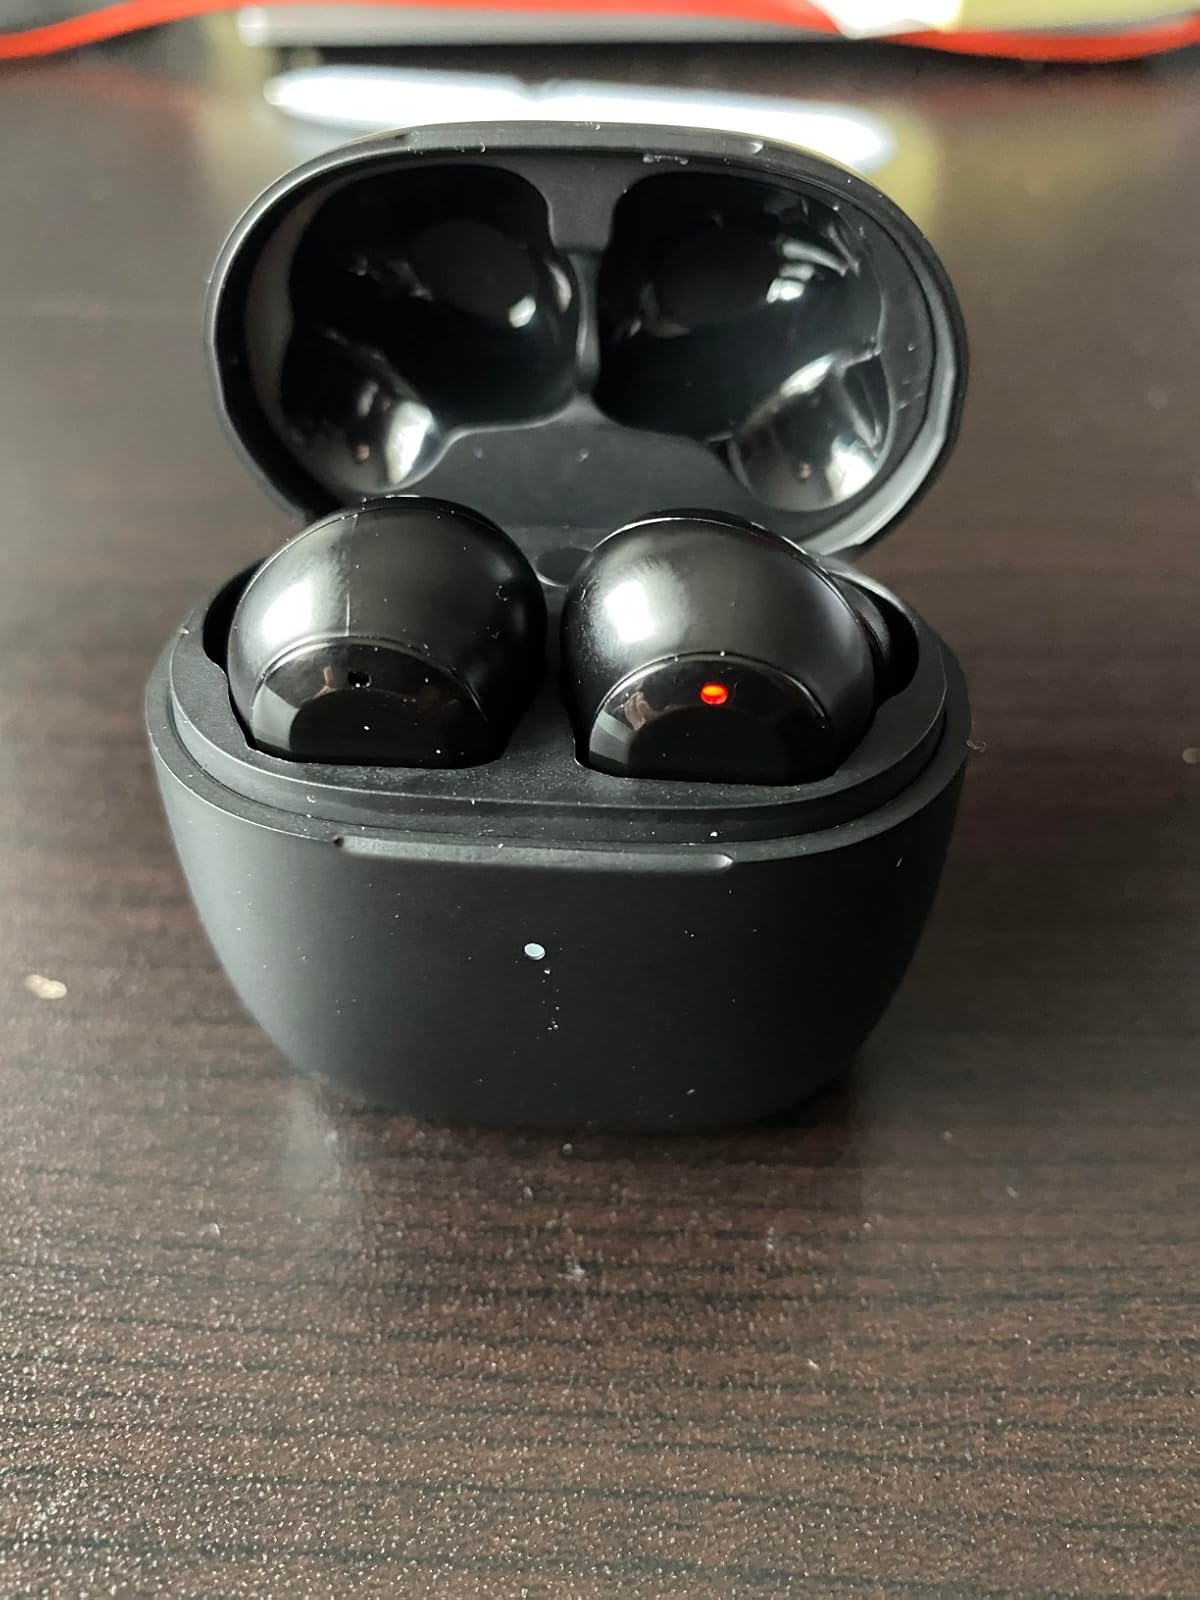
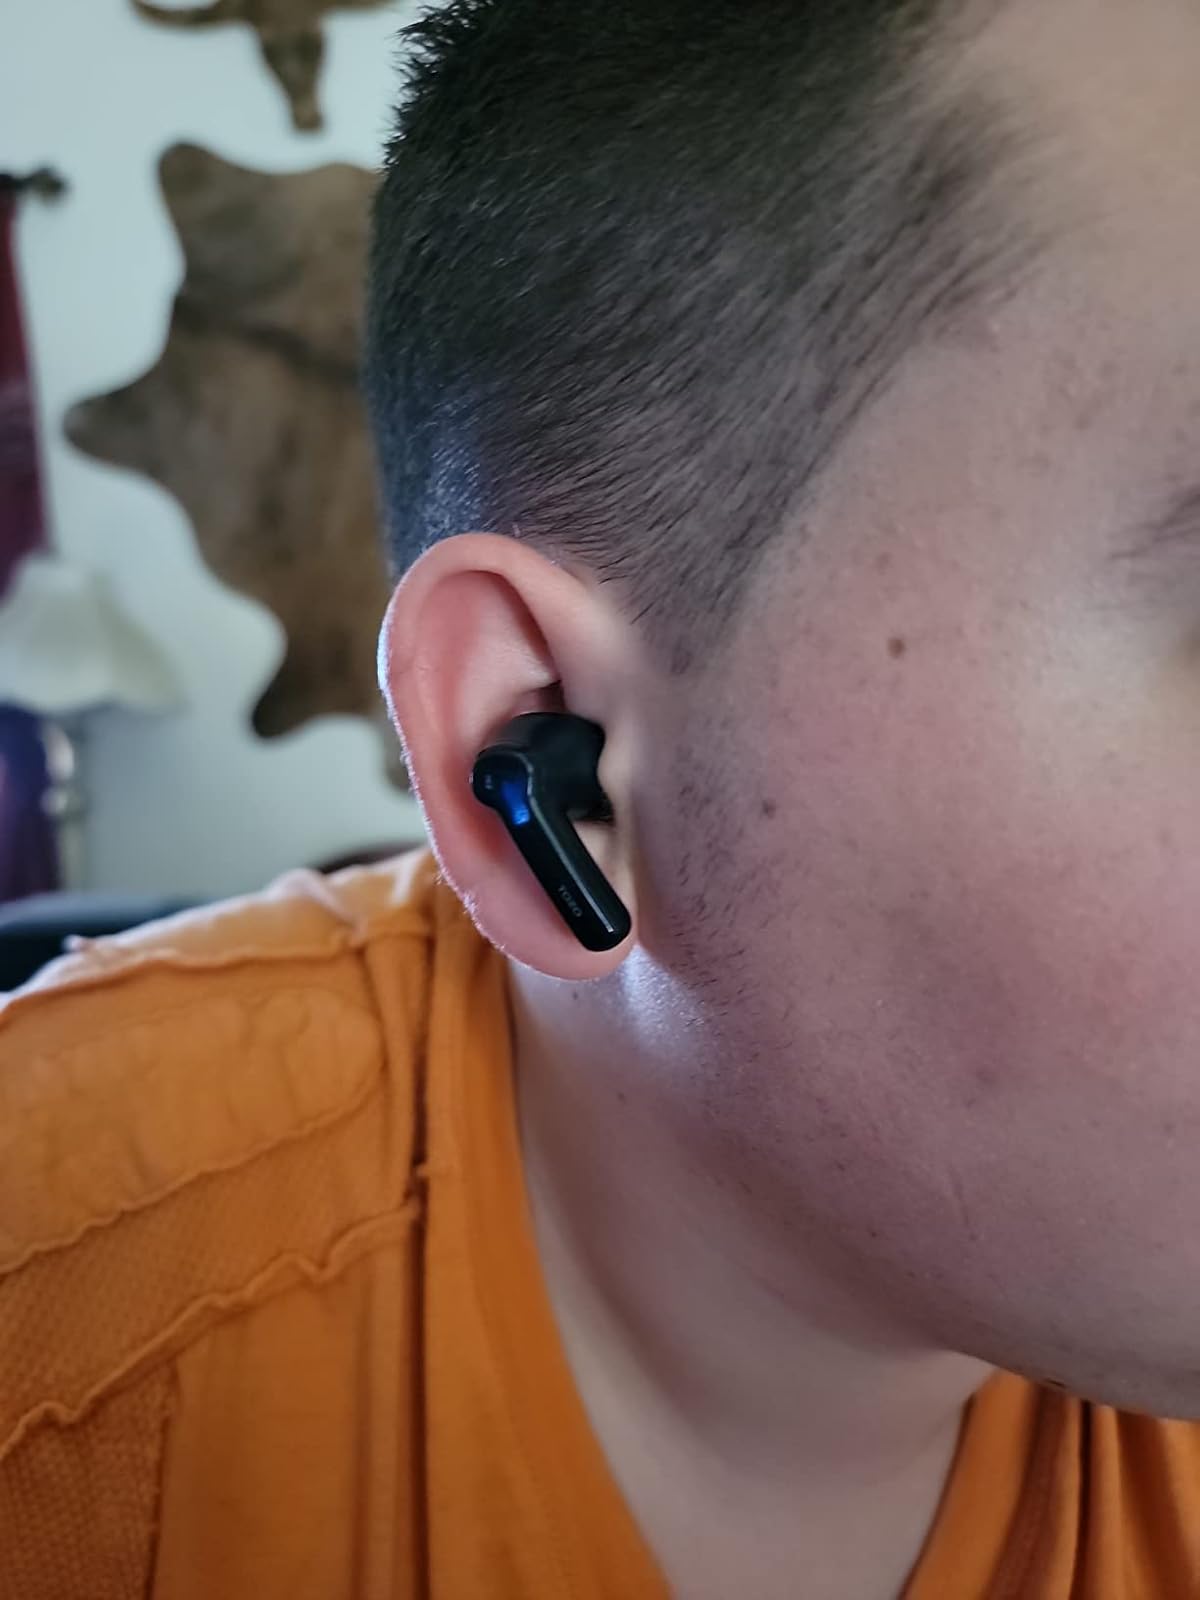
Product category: earbuds
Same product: no